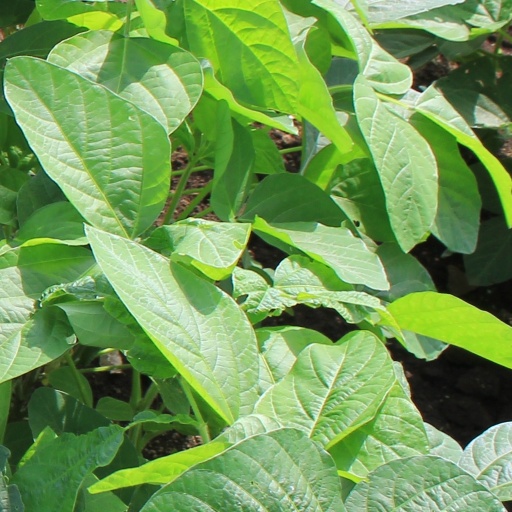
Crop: soybean